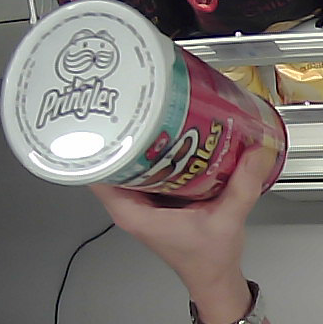
Product: pringles_original